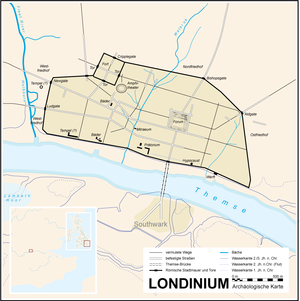
Londinium
Arkæologisk kort over Londinium
Londinium var det romerske navn for London fra omkring år 47 til romernes tilbagetrækning fra de britiske øer i det 5. århundrede.